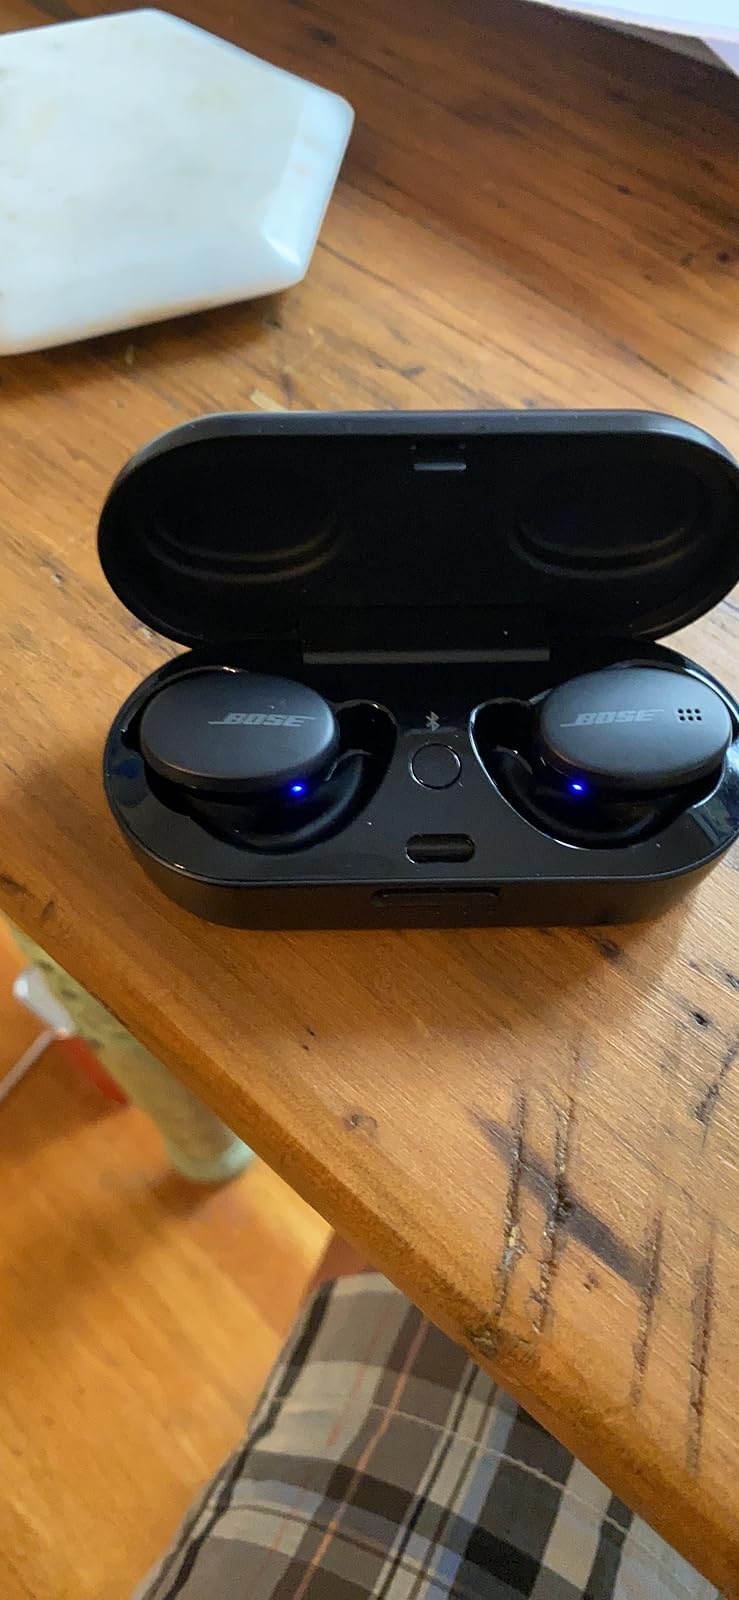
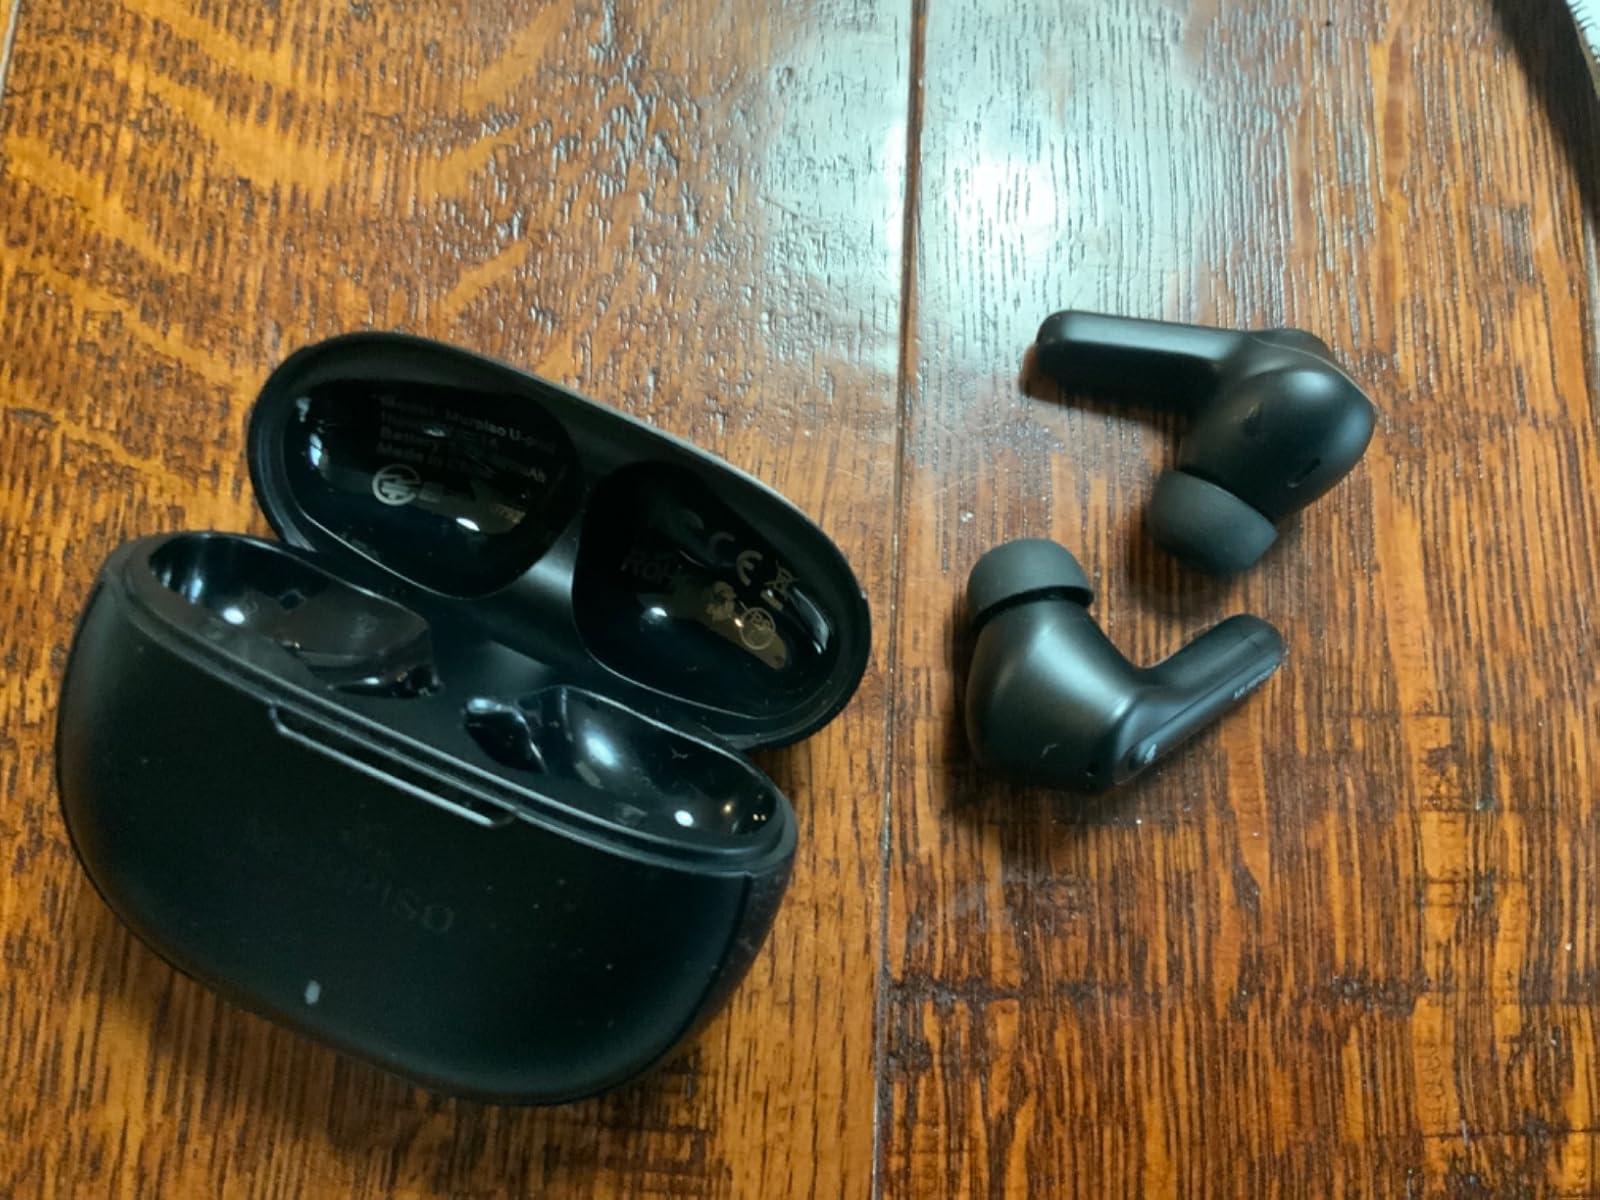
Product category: earbuds
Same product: no